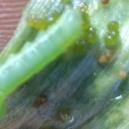
Crop: Onion
Condition: caterpillar-p